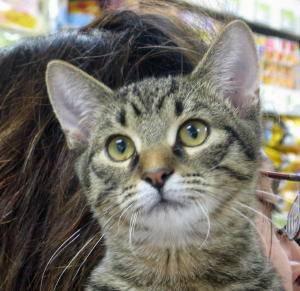
cat